Elsie Herbold Froeschner

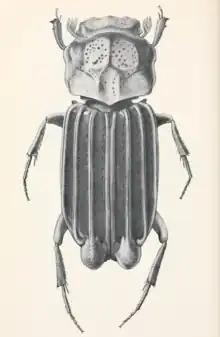
"Cartwrightia cartwrighti", Smithsonian Institution, Elsie Froeschner, 1967

Froeschner graduated from Kalamazoo College with a Bachelor of Arts degree in biology in 1935. She immediately continued her education at the University of Michigan, earning a Master of Science degree in 1936.